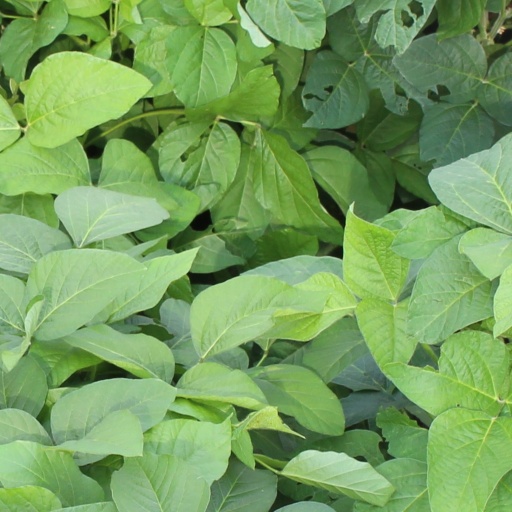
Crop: soybean